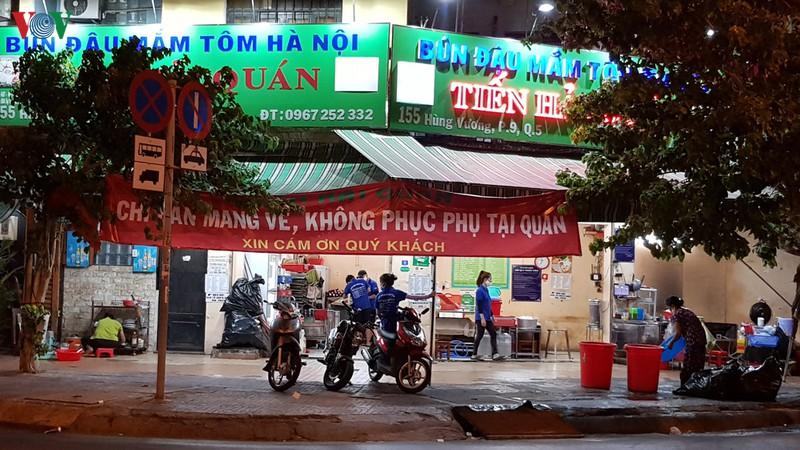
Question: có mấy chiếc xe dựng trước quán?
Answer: có ba chiếc xe dựng trước quán